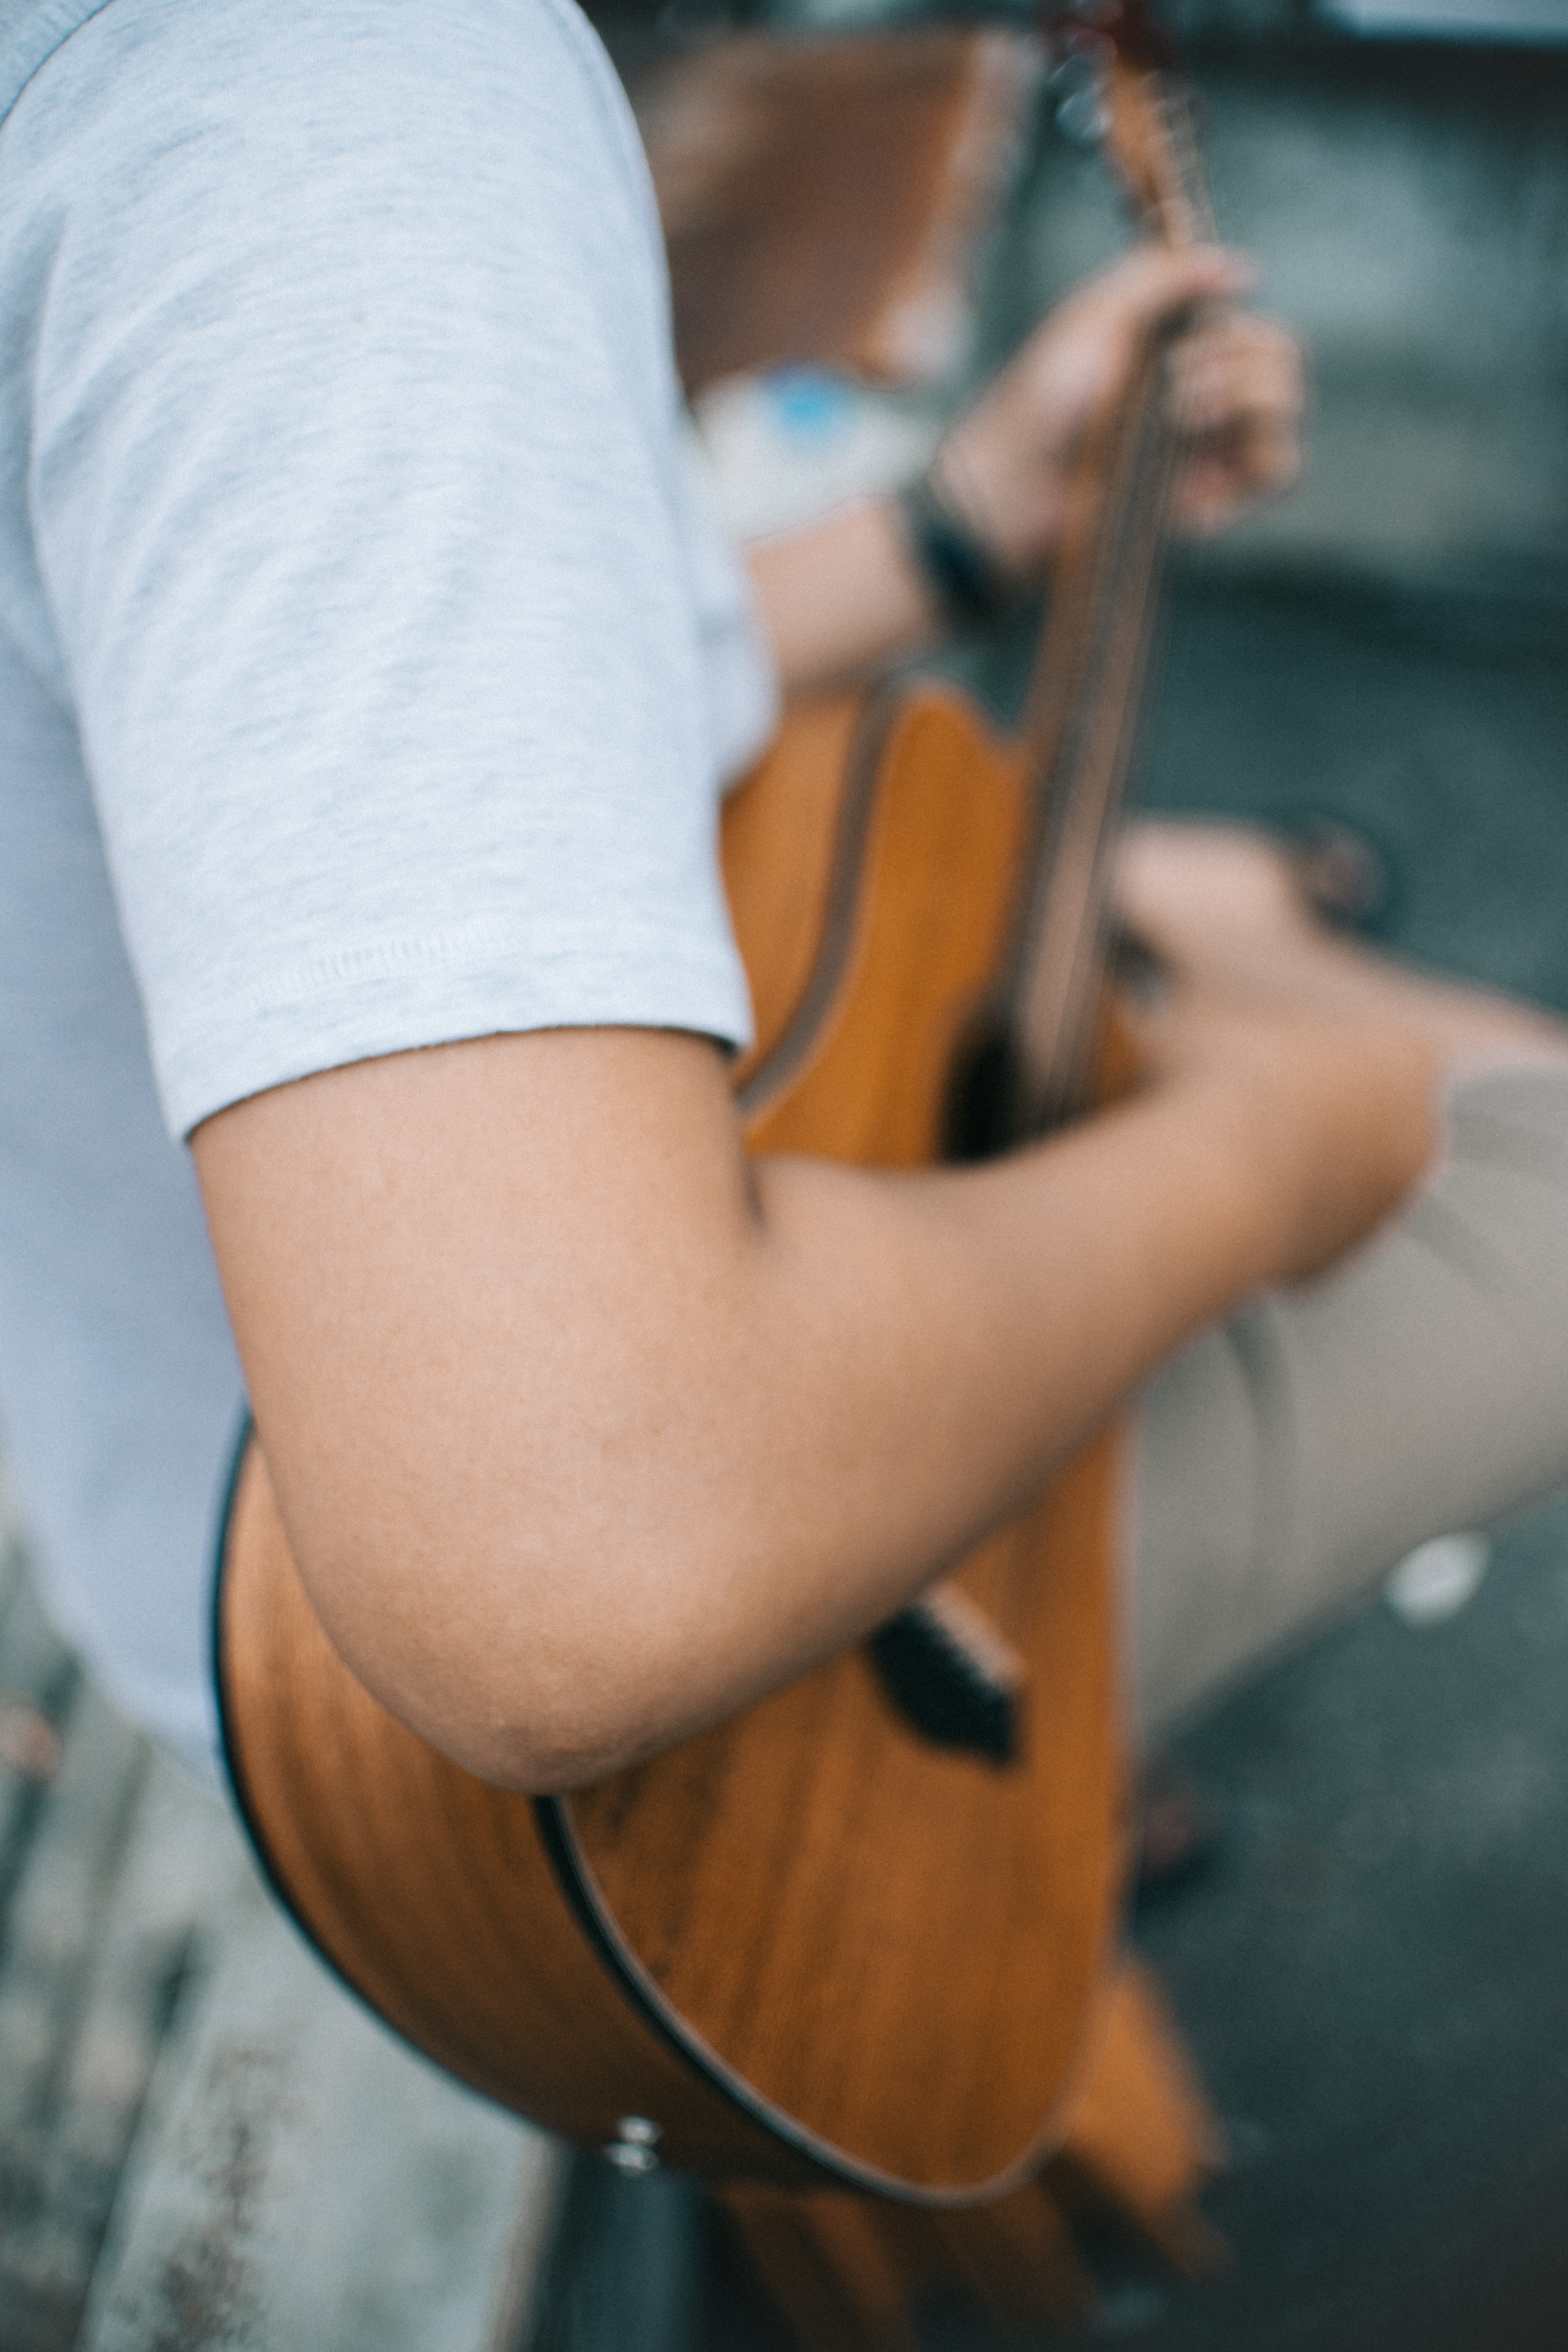
string instrument, musical instrument, musician, guitar, plucked string instruments, arm, music, hand, elbow, knee, acoustic guitar